Two-Faced Woman

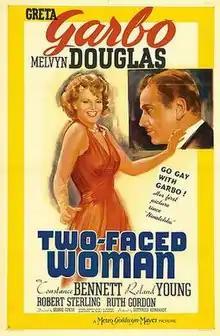
Original film poster

Two-Faced Woman is a 1941 American romantic comedy film directed by George Cukor and starring Greta Garbo in her final film role, Melvyn Douglas, Constance Bennett, and Roland Young. The movie was distributed by Metro-Goldwyn-Mayer.